William Washington

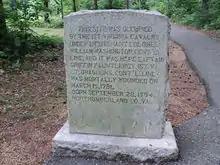
Monument to 1st Virginia Cavalry, under command of Lieut. Col. William Washington, Guilford Courthouse National Military Park, present-day Greensboro, North Carolina

After the Battle of Cowpens, Washington's dragoons assisted the retreat of General Nathanael Greene to Dan River in Virginia by rearguard actions against forces commanded by Lord Cornwallis. Afterward, Washington returned to North Carolina to act as vanguard for Greene's army.